Chaminda Vaas

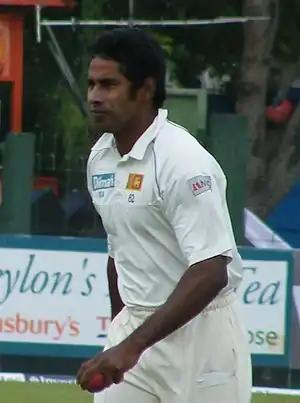
Vaas with Sri Lanka, December 2007

Deshabandu Warnakulasuriya Patabendige Ushantha Joseph Chaminda Vaas (born 27 January 1974) is a former Sri Lankan international cricketer who represented the Sri Lanka national cricket team. He is a fast medium pace bowler and regarded as one of the greatest bowlers from Sri Lanka and one of the most successful bowlers in international cricket. He was a part of the Sri Lankan squad which won the 1996 Cricket World Cup.